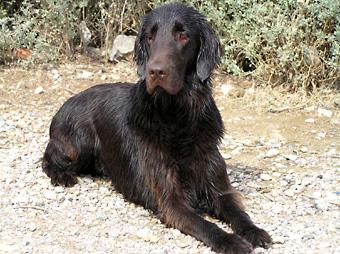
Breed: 206-n000047-flat_coated_retriever